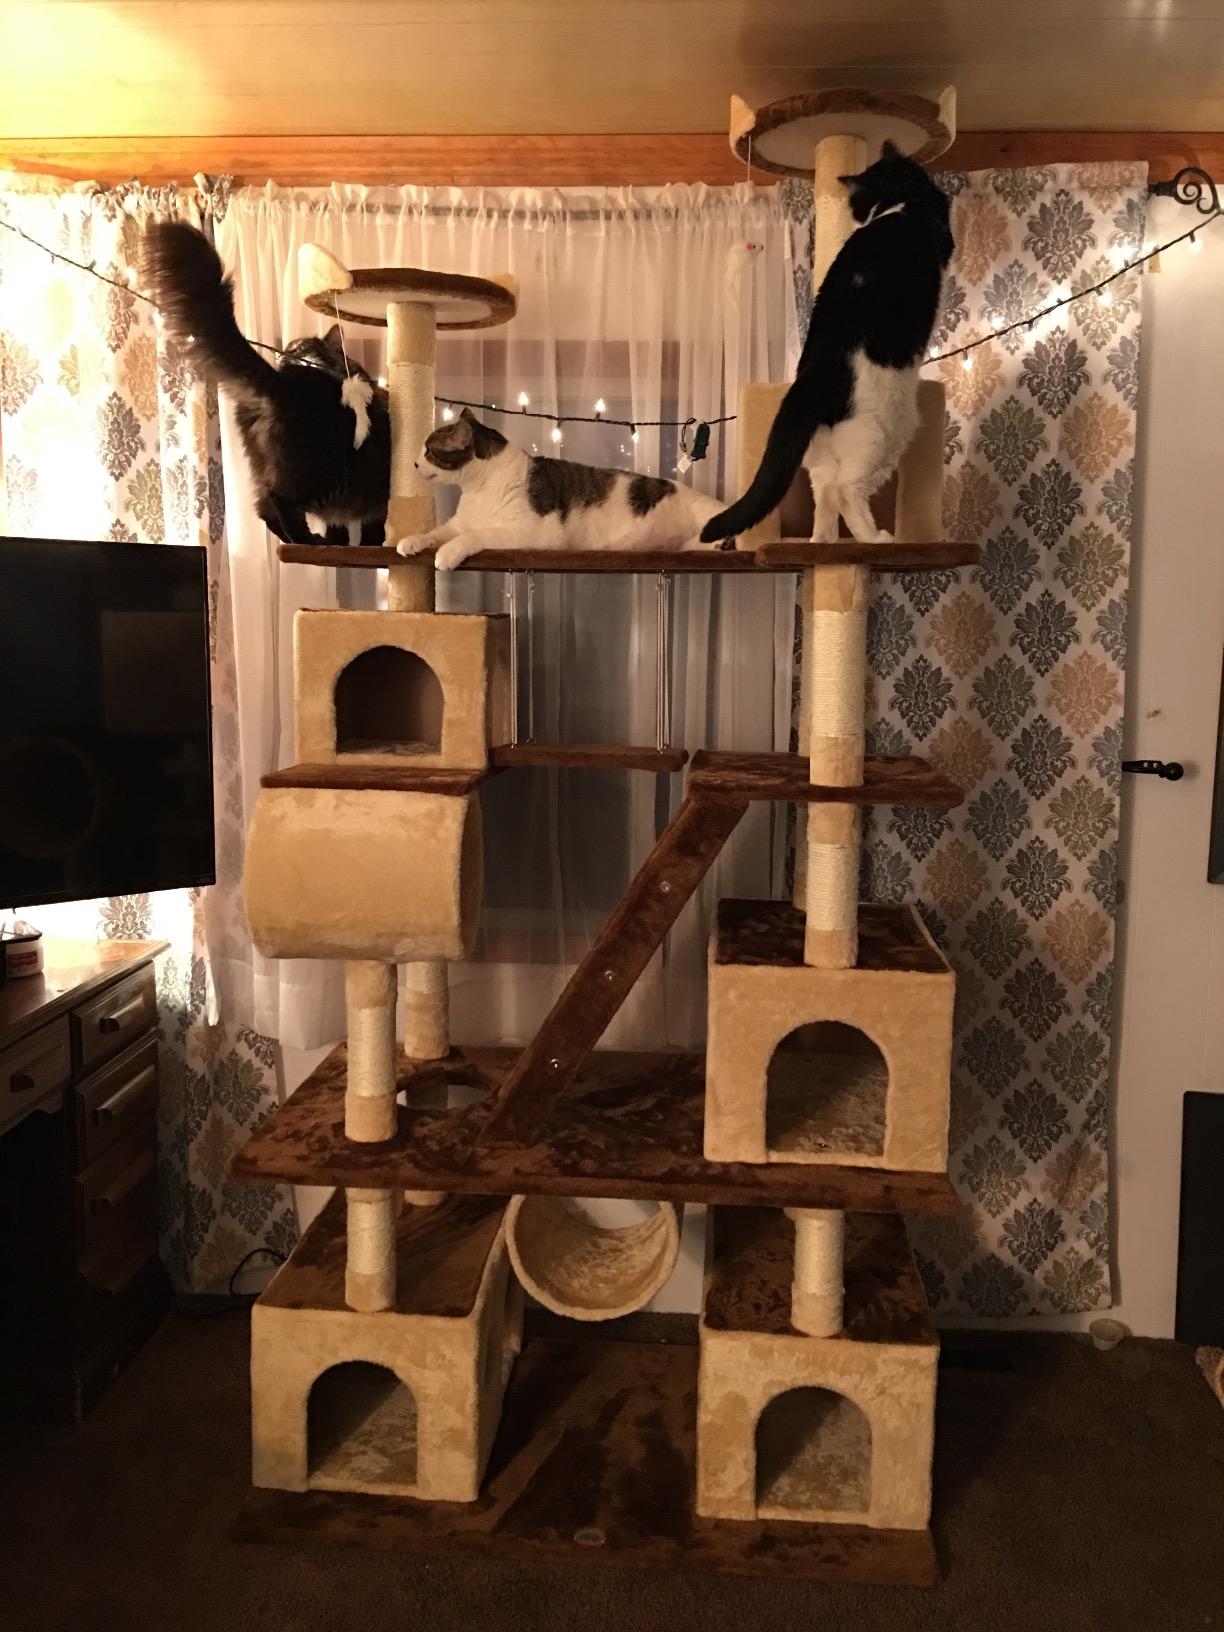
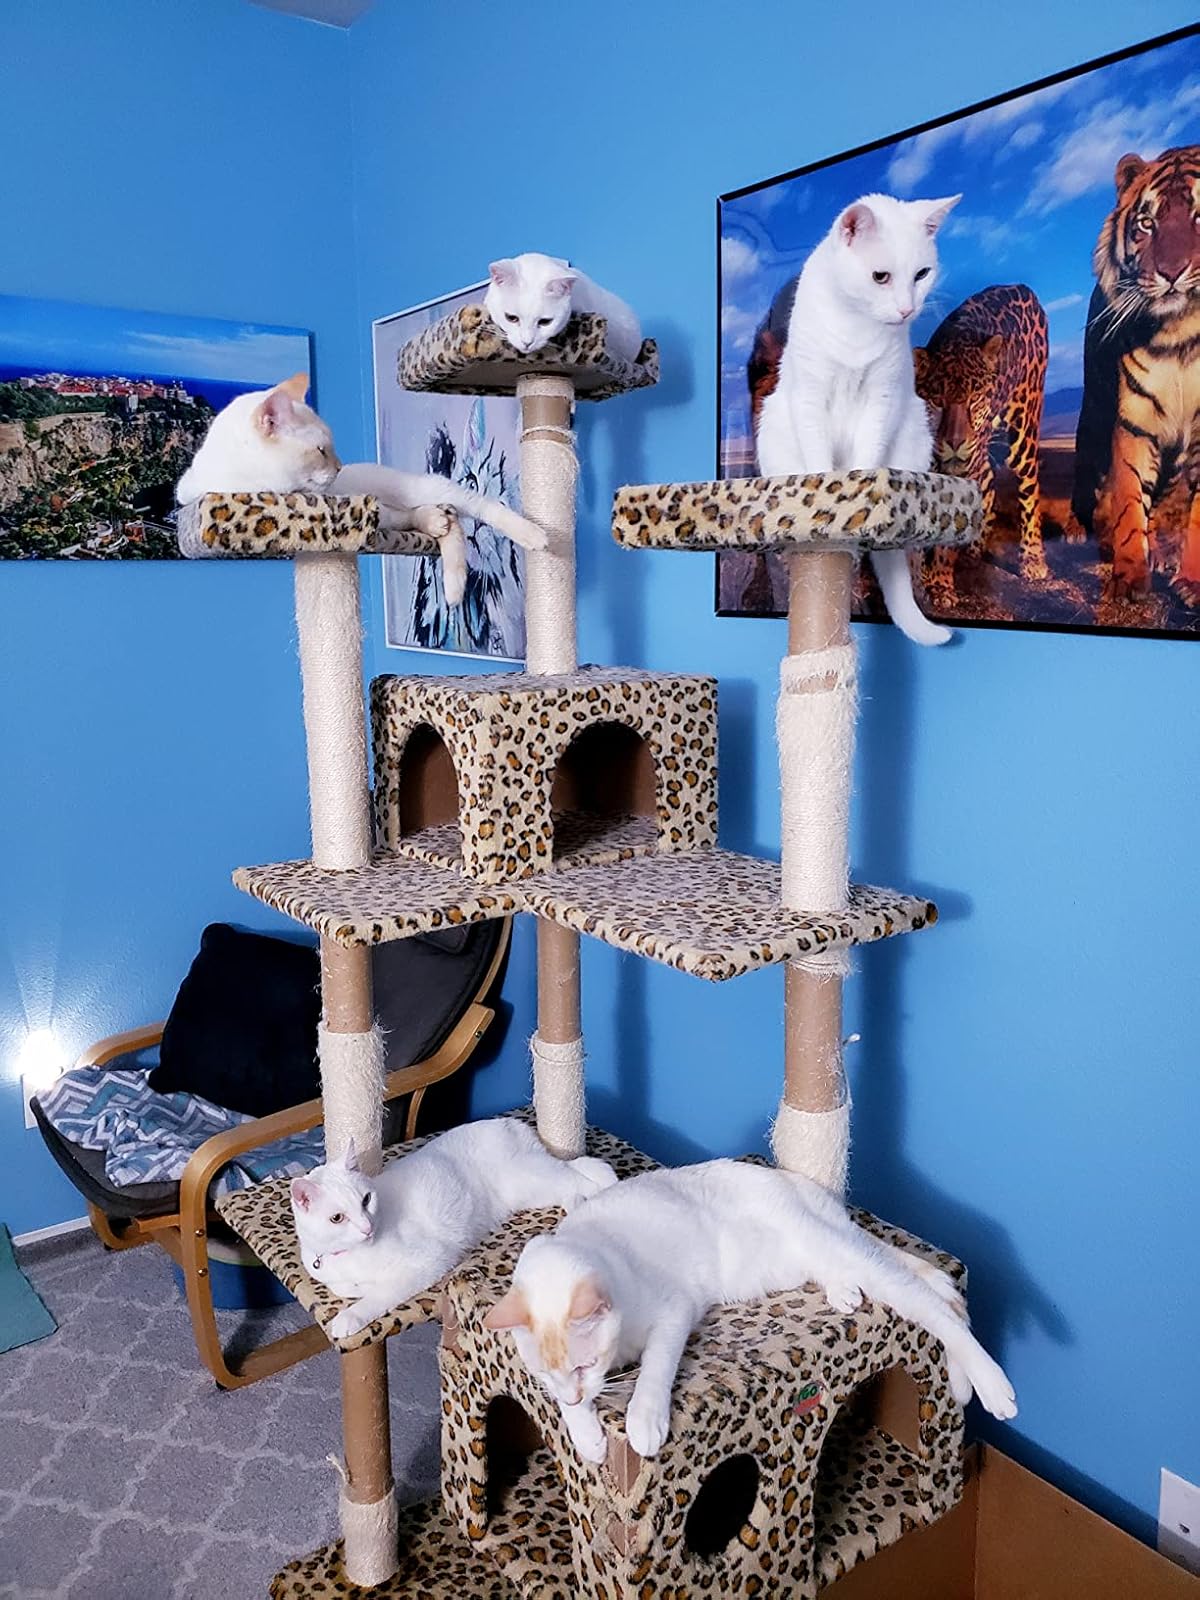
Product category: items_cat tree
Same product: no